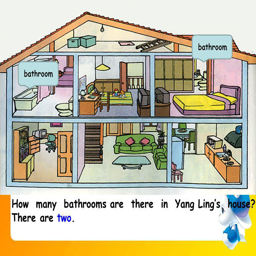
how many bathrooms are there in house there are two .